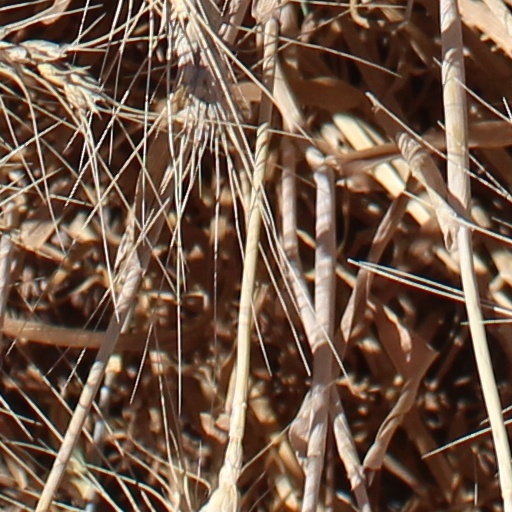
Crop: wheat